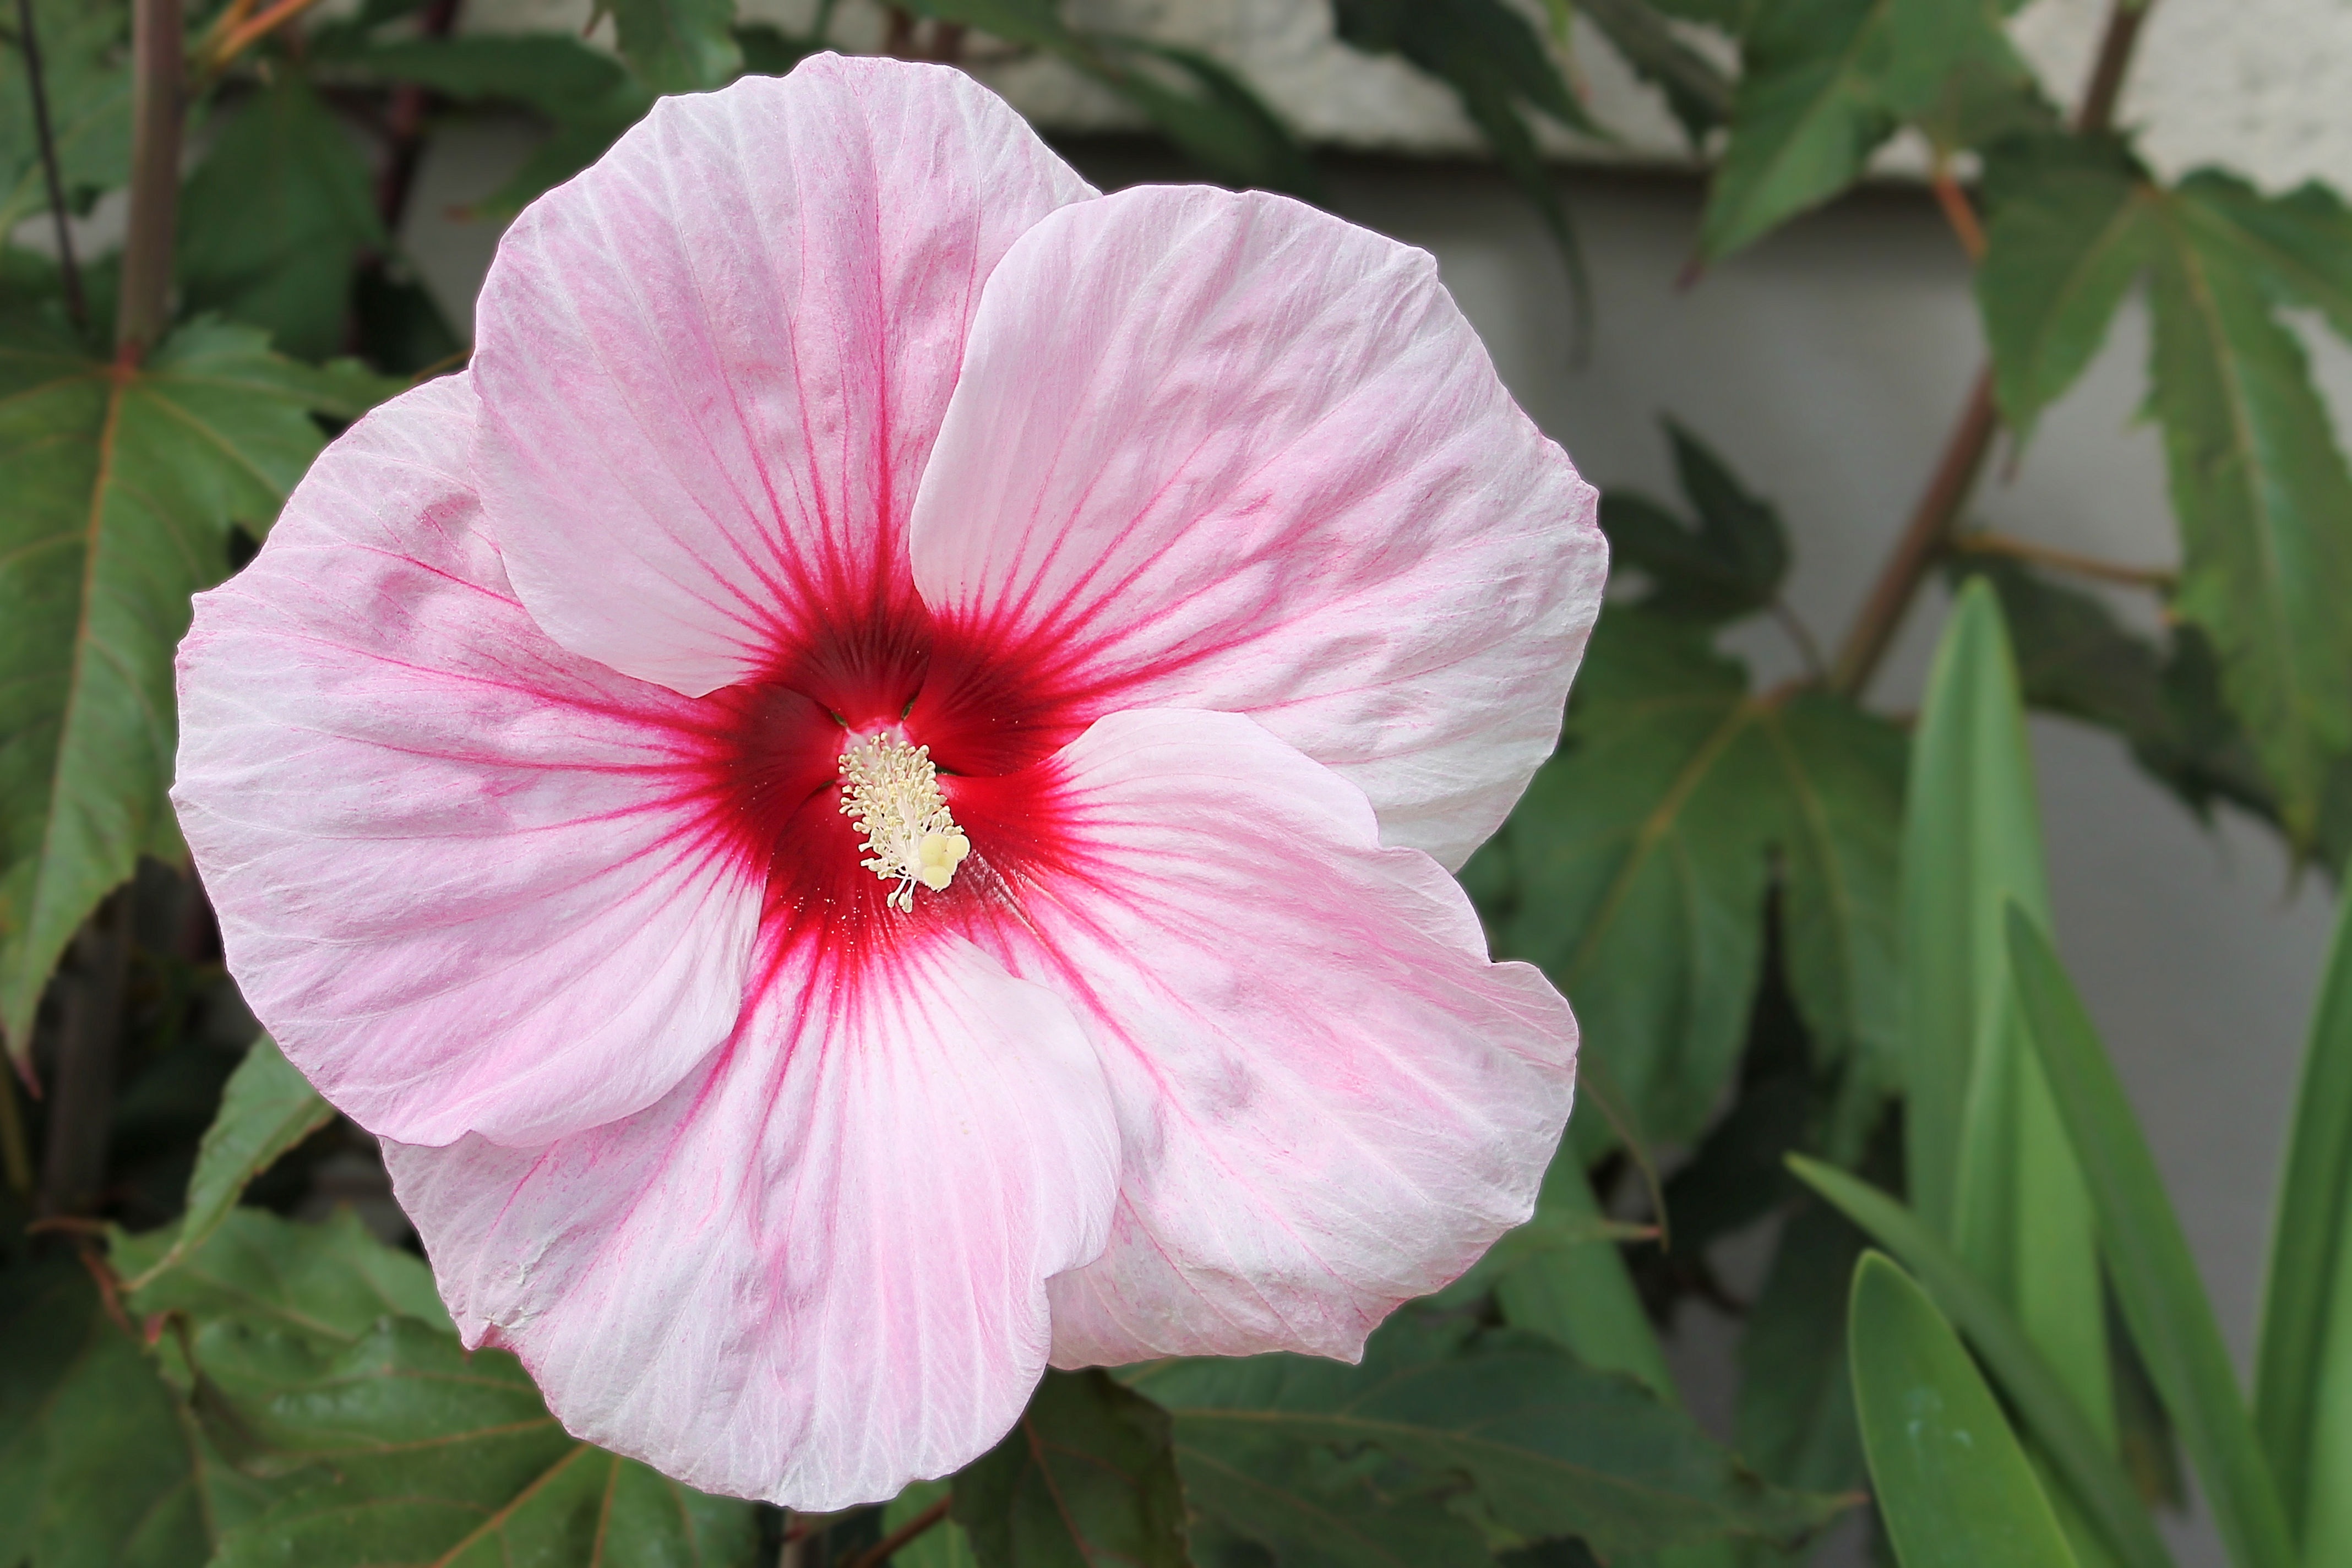
blossom, plant, flower, petal, bloom, botany, pink, flora, hibiscus, flowering plant, hibiscus flower, giant hibiscus, chinese hibiscus, land plant